Green Bay, Wisconsin

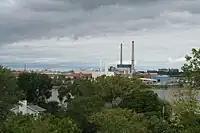
Georgia-Pacific Broadway paper mill

In 2000, the American Religion Data Archive reported Green Bay to be predominantly Catholic (71.5%), with Lutherans composing an additional 16.4%. The remaining 12% is almost entirely made-up of other Protestant denominations.